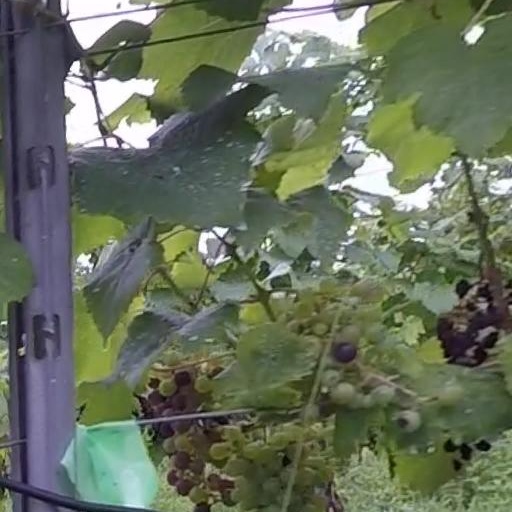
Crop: grape